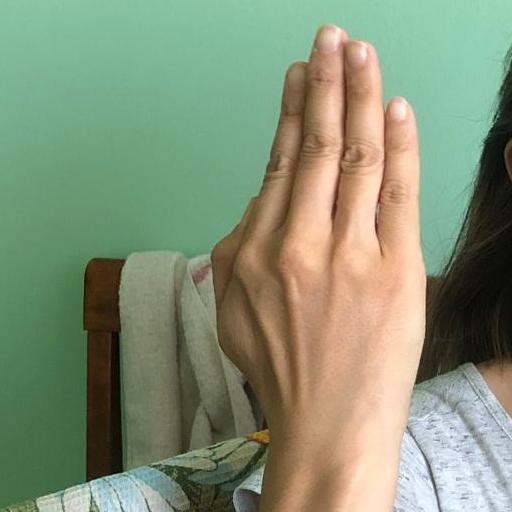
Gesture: stop_inverted